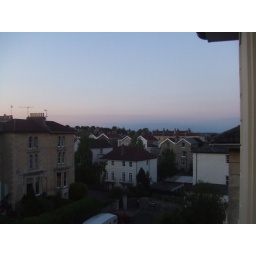
This was the view from my bedroom window in Bristol for a year.